John Gerald Potter

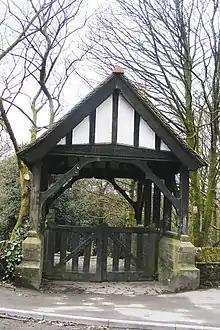
Lych-gate at the entrance to Sunnyhurst Woods, memorial to Charles and John Gerald Potter, given by John Charles Potter

During the Lancashire Cotton Famine years 1862–3, Eliza Potter was an organiser of "mothers' kitchens" in Blackburn, providing meals for nursing mothers. She also set up an orphanage.